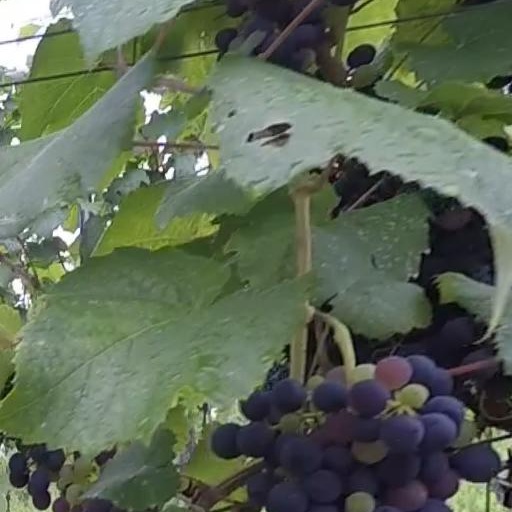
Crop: grape